Ekyalakanu

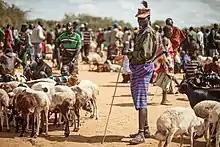
Karamojong Shepherd

Ekyalakanu is a common traditional delicacy consumed by the Karamojong people in northern Uganda drinking raw blood mixed with milk. The tradition has existed for decades within the nomadic Karamojong community. The traditional practice is carried out in special occasions like marriages rites, wars, and celebrations after a successful hunting and in celebration of twin-births where ghee is added to sorghum porridge mixed with milk and blood then given to the twins to drink. The blood is harvested by spearing the cow on the neck to create an overflow of blood which is collected in a saucepan and later mixed with blood for consumption. In Karamoja, animals are rarely killed for meat, once they naturally die, the meat is eaten. this practice ensures lager heard of cattle that produces more milk and blood.